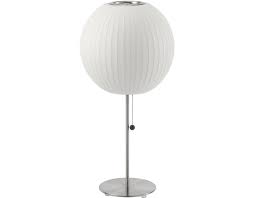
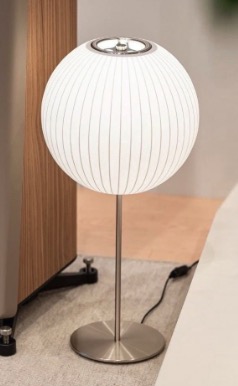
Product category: misc
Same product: yes